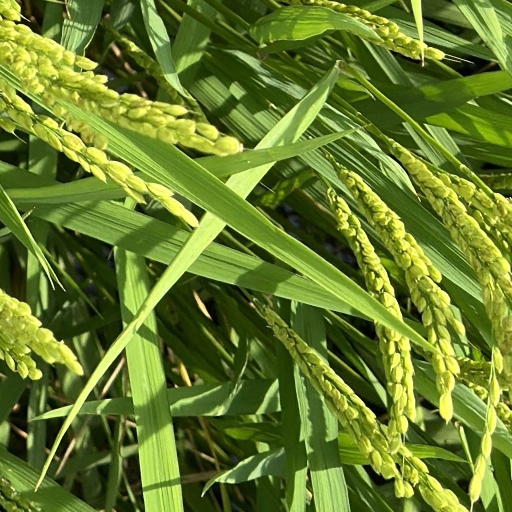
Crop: rice